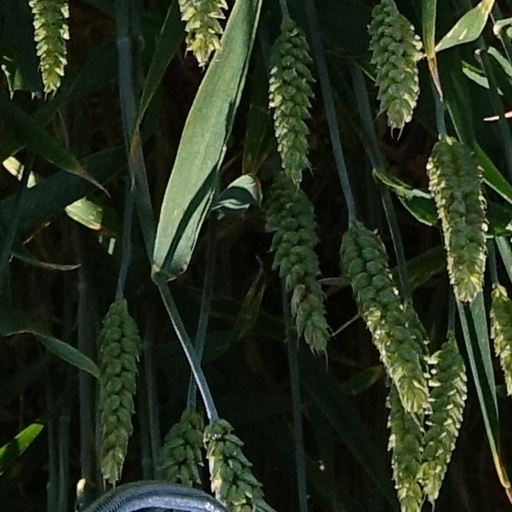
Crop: wheat